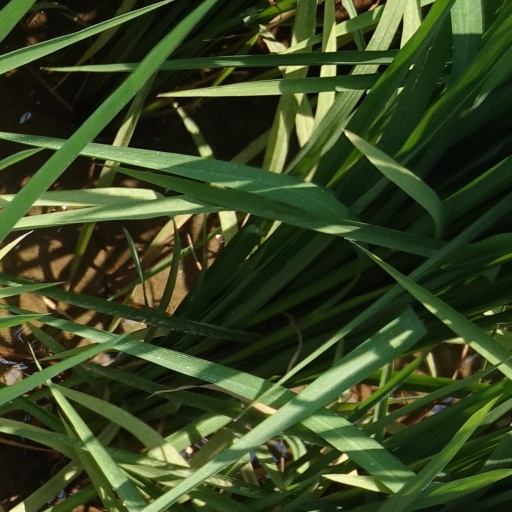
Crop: rice